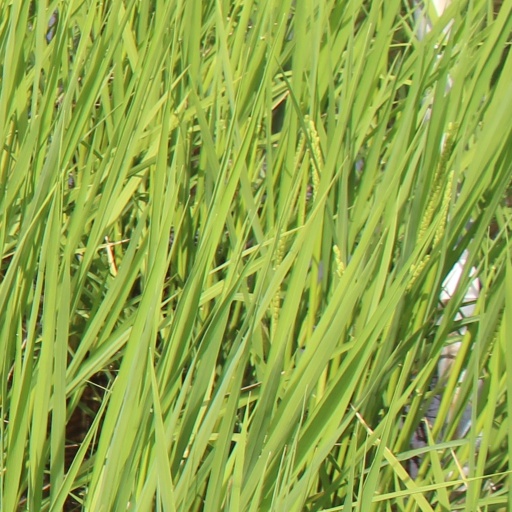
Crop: rice